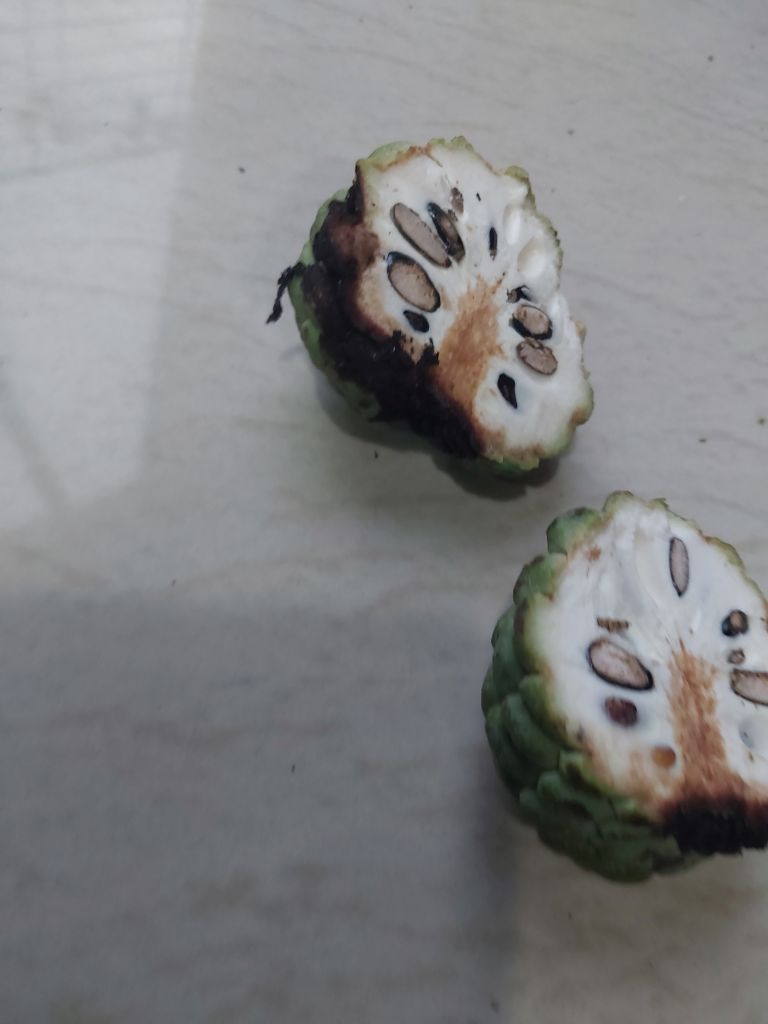
Disease label: Diplodia Rot